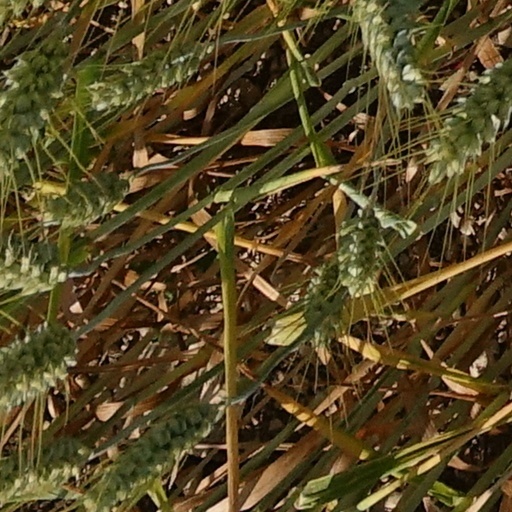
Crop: wheat